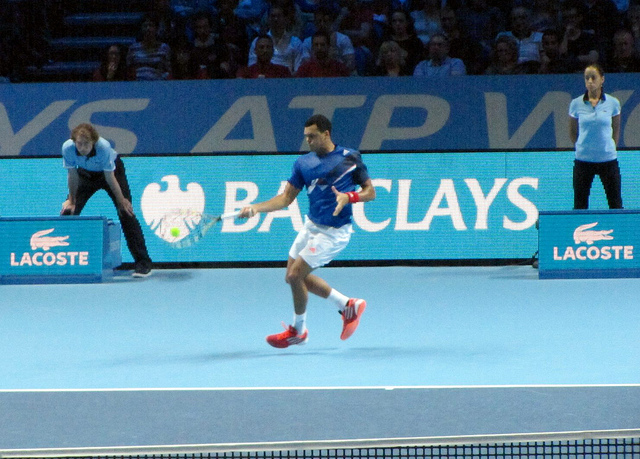
user: Given an image and a question. Answer the question in a short answer. Question: What clothing designer's logo is one of the advertiser's pictured here? Short Answer:
assistant: lacoste